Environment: real
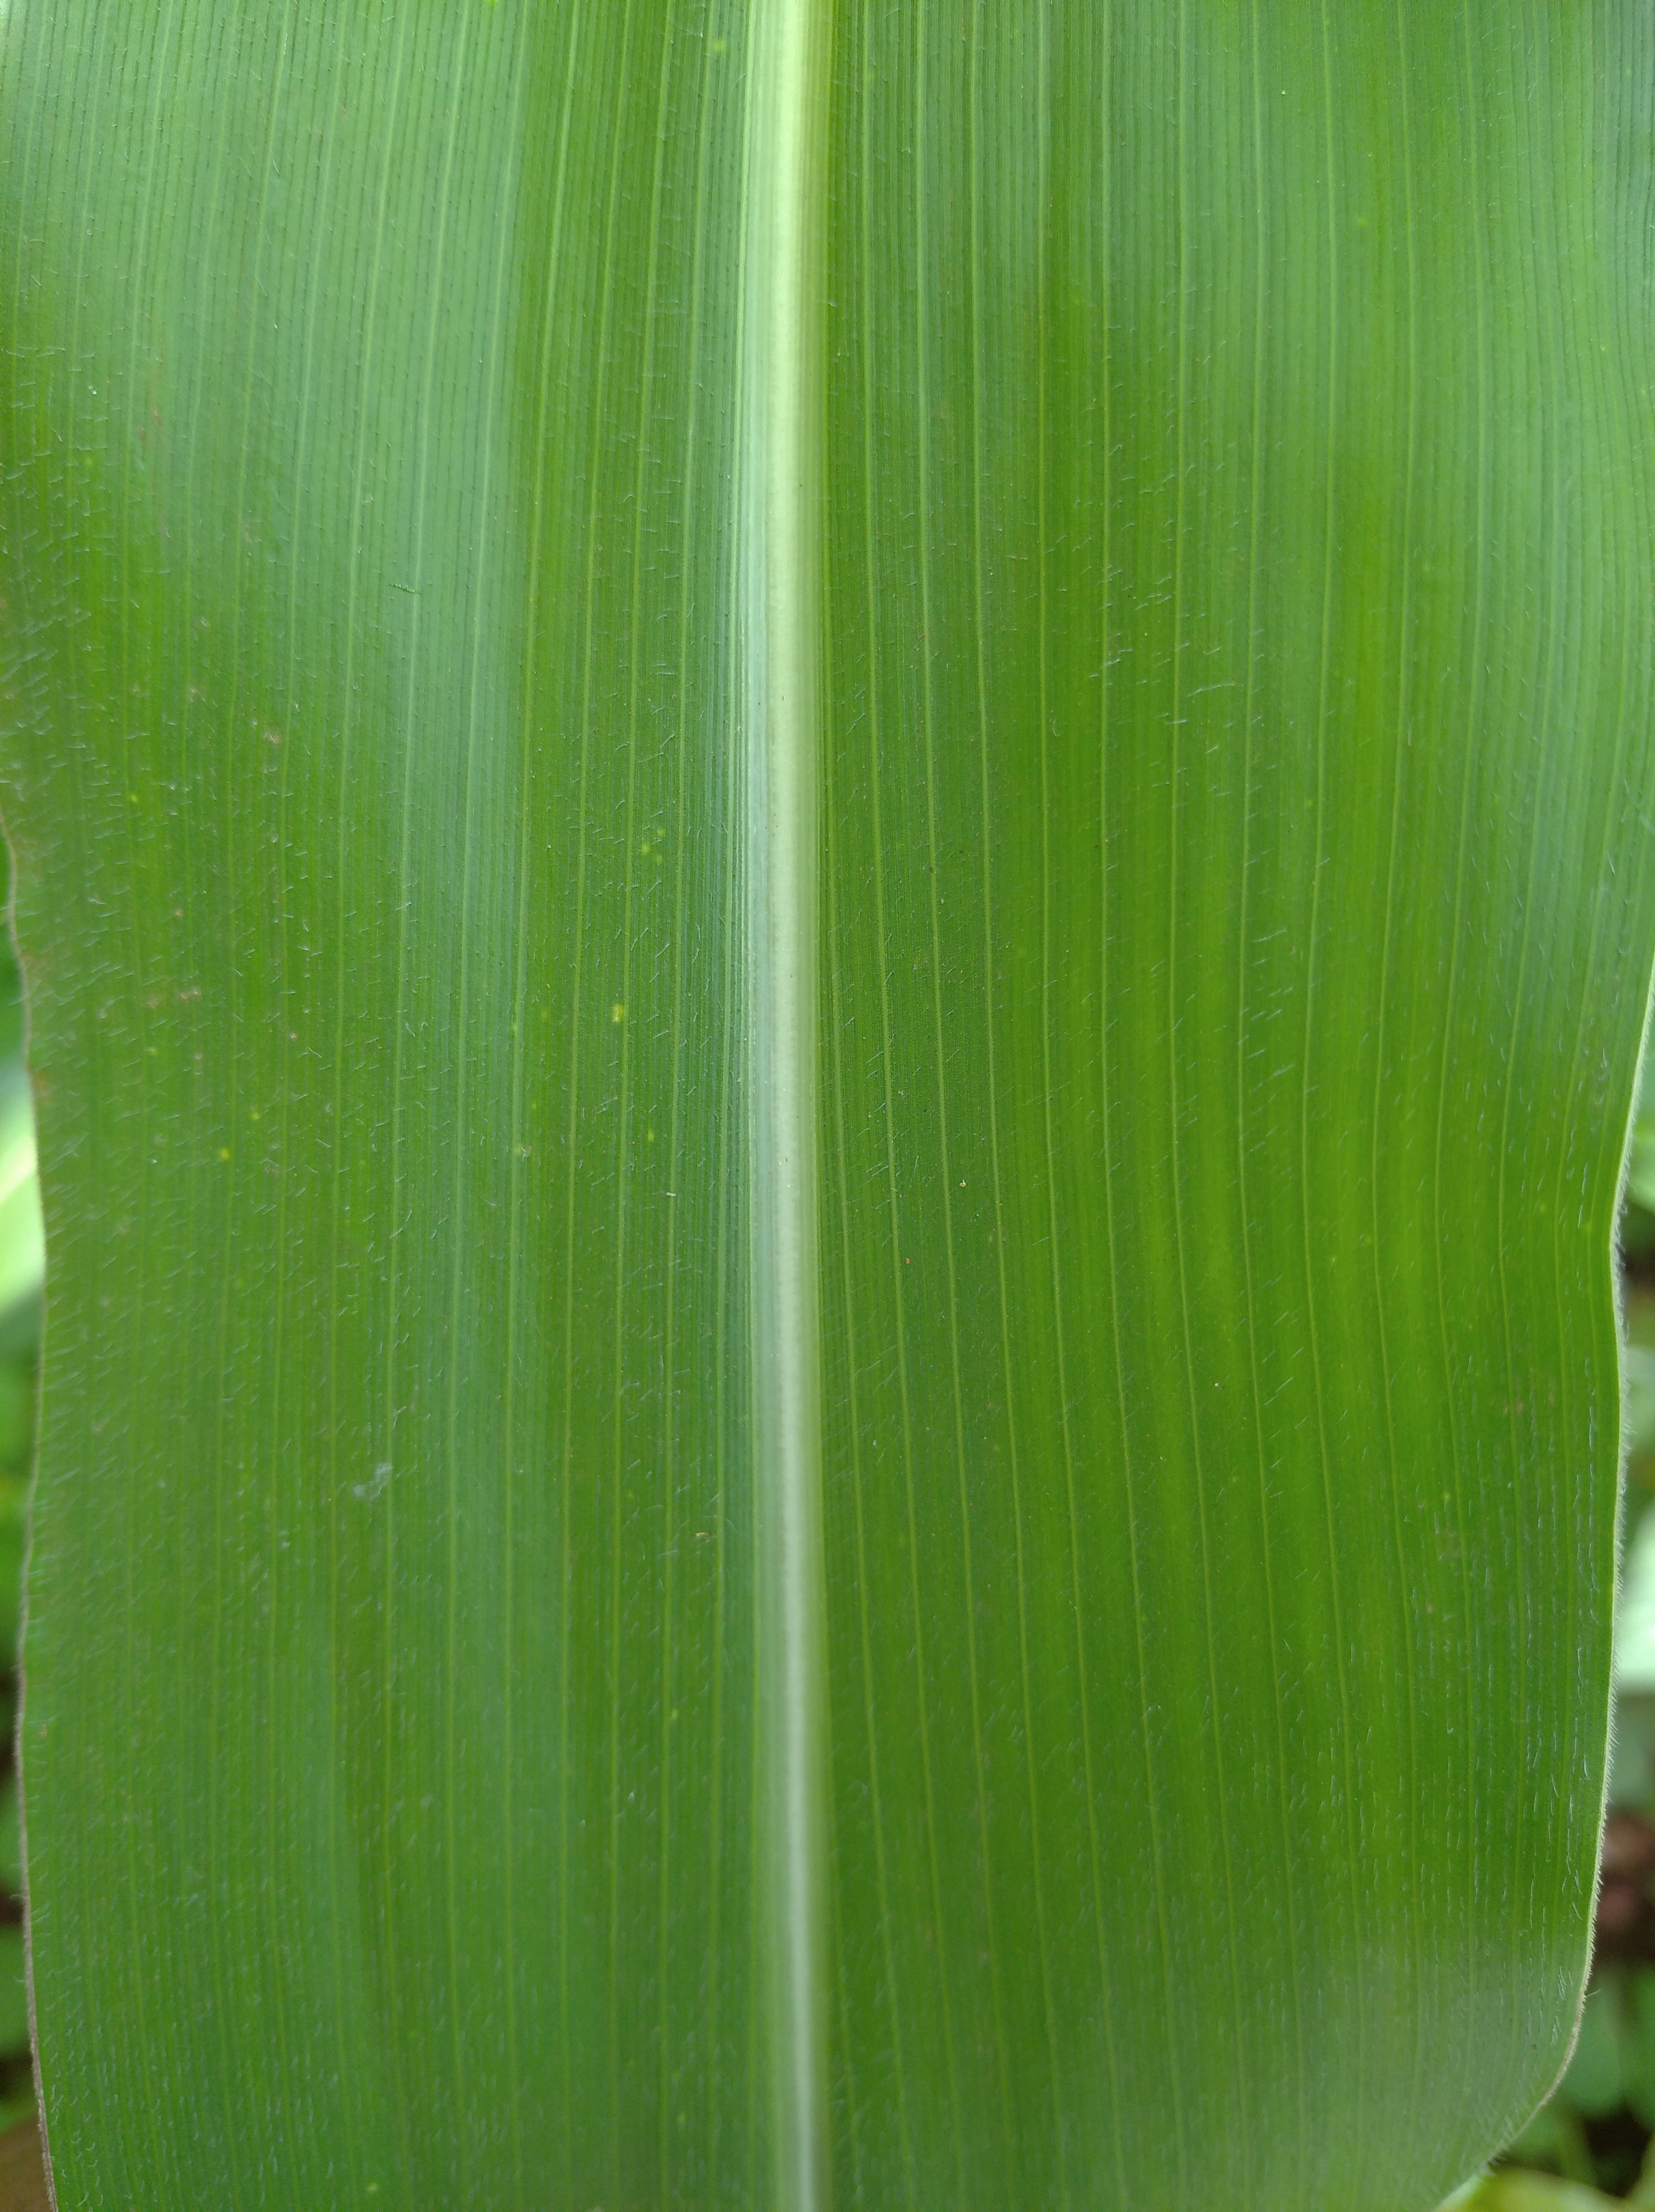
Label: healthy